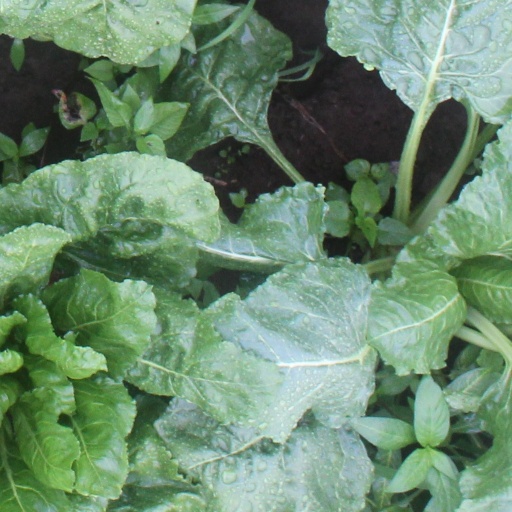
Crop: sugar beet